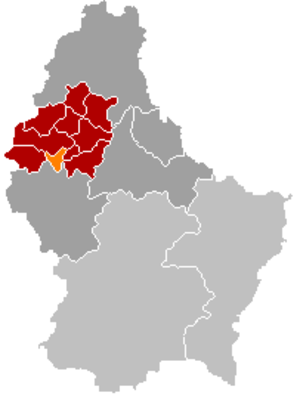
Esch-sur-Sûre, est une commune luxembourgeoise située dans le canton de Wiltz, ainsi qu’une localité en faisant partie.